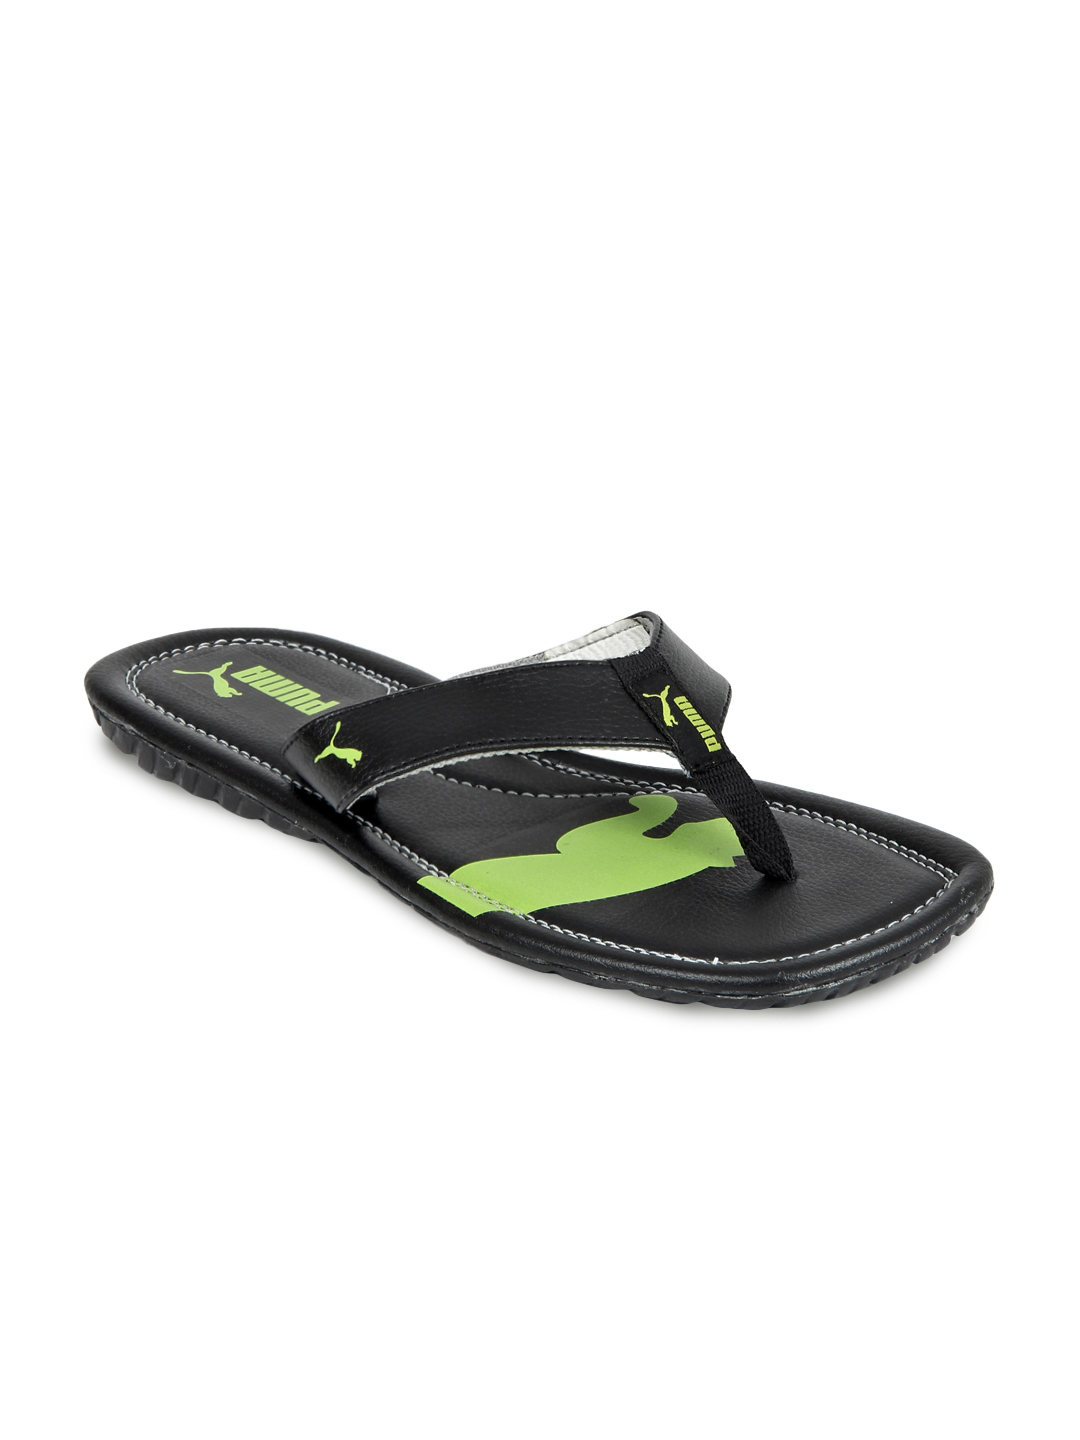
Puma Men Black Drifter Cat II Flip Flops
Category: Footwear / Flip Flops / Flip Flops
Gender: Men
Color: Black
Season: Summer 2012
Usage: Casual